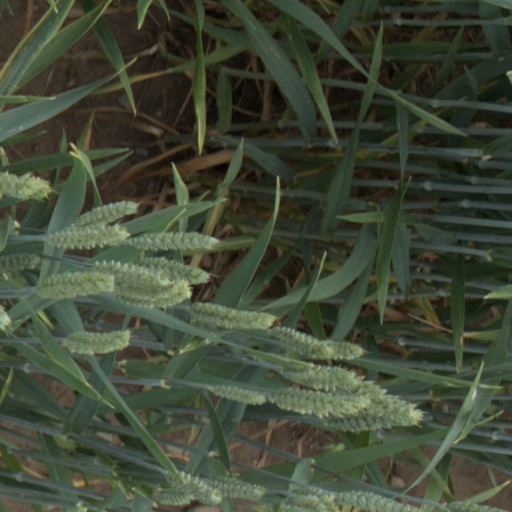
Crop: wheat